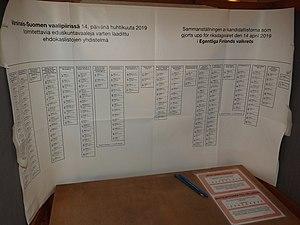
La Finlande est une république parlementaire et les élections en Finlande sont de différents types. Au niveau national, la Finlande élit un chef d'État – le président de la République – et un corps législatif. Le président est élu pour un mandat de six ans, par vote populaire direct. Le Parlement compte 200 membres, élus pour un mandat de quatre ans par le scrutin proportionnel plurinominal, dans les circonscriptions. La Finlande a un système multipartite, avec trois partis traditionnellement puissants, dans lequel un parti n' a pas toujours la chance de gagner le pouvoir à lui seul, ce qui fait que les partis doivent travailler ensemble pour former des gouvernements de coalition.